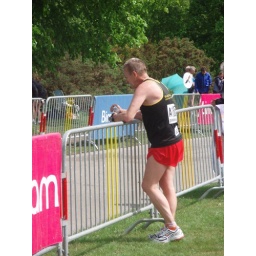
Huddy prays he can get the bus home in one piece!